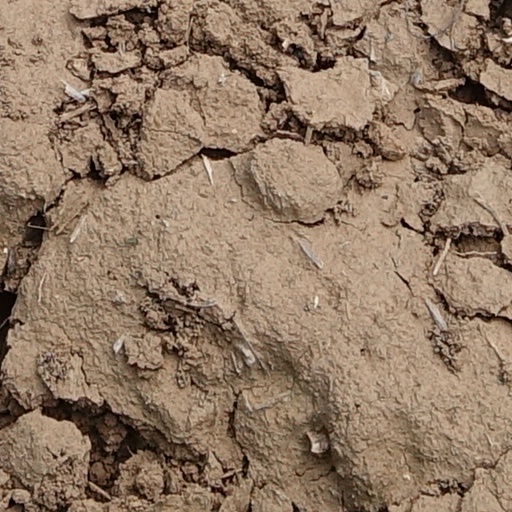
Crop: wheat